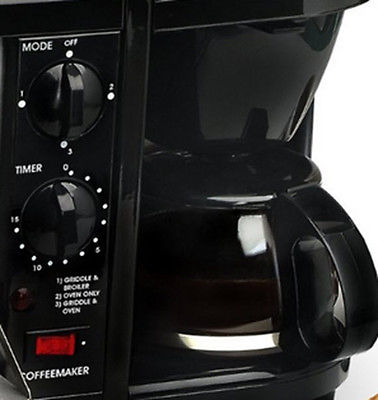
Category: toaster